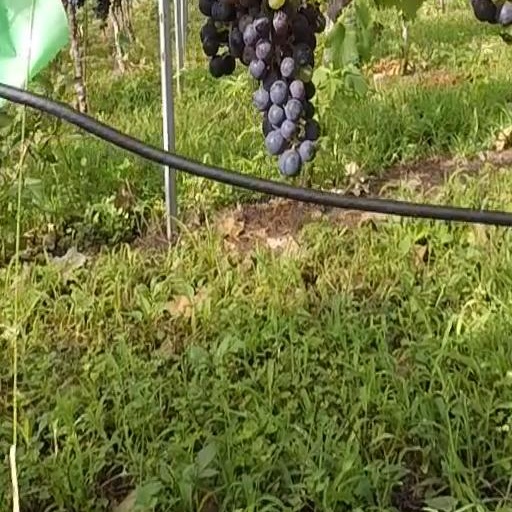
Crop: grape